Marine aquarium

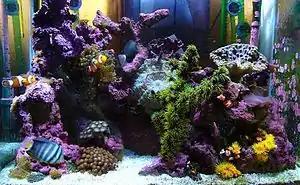
Nano reef aquarium maintained at home

The first saltwater tanks were Venetian glass jars where the Romans kept anemones outdoors, but these systems were very short lived.